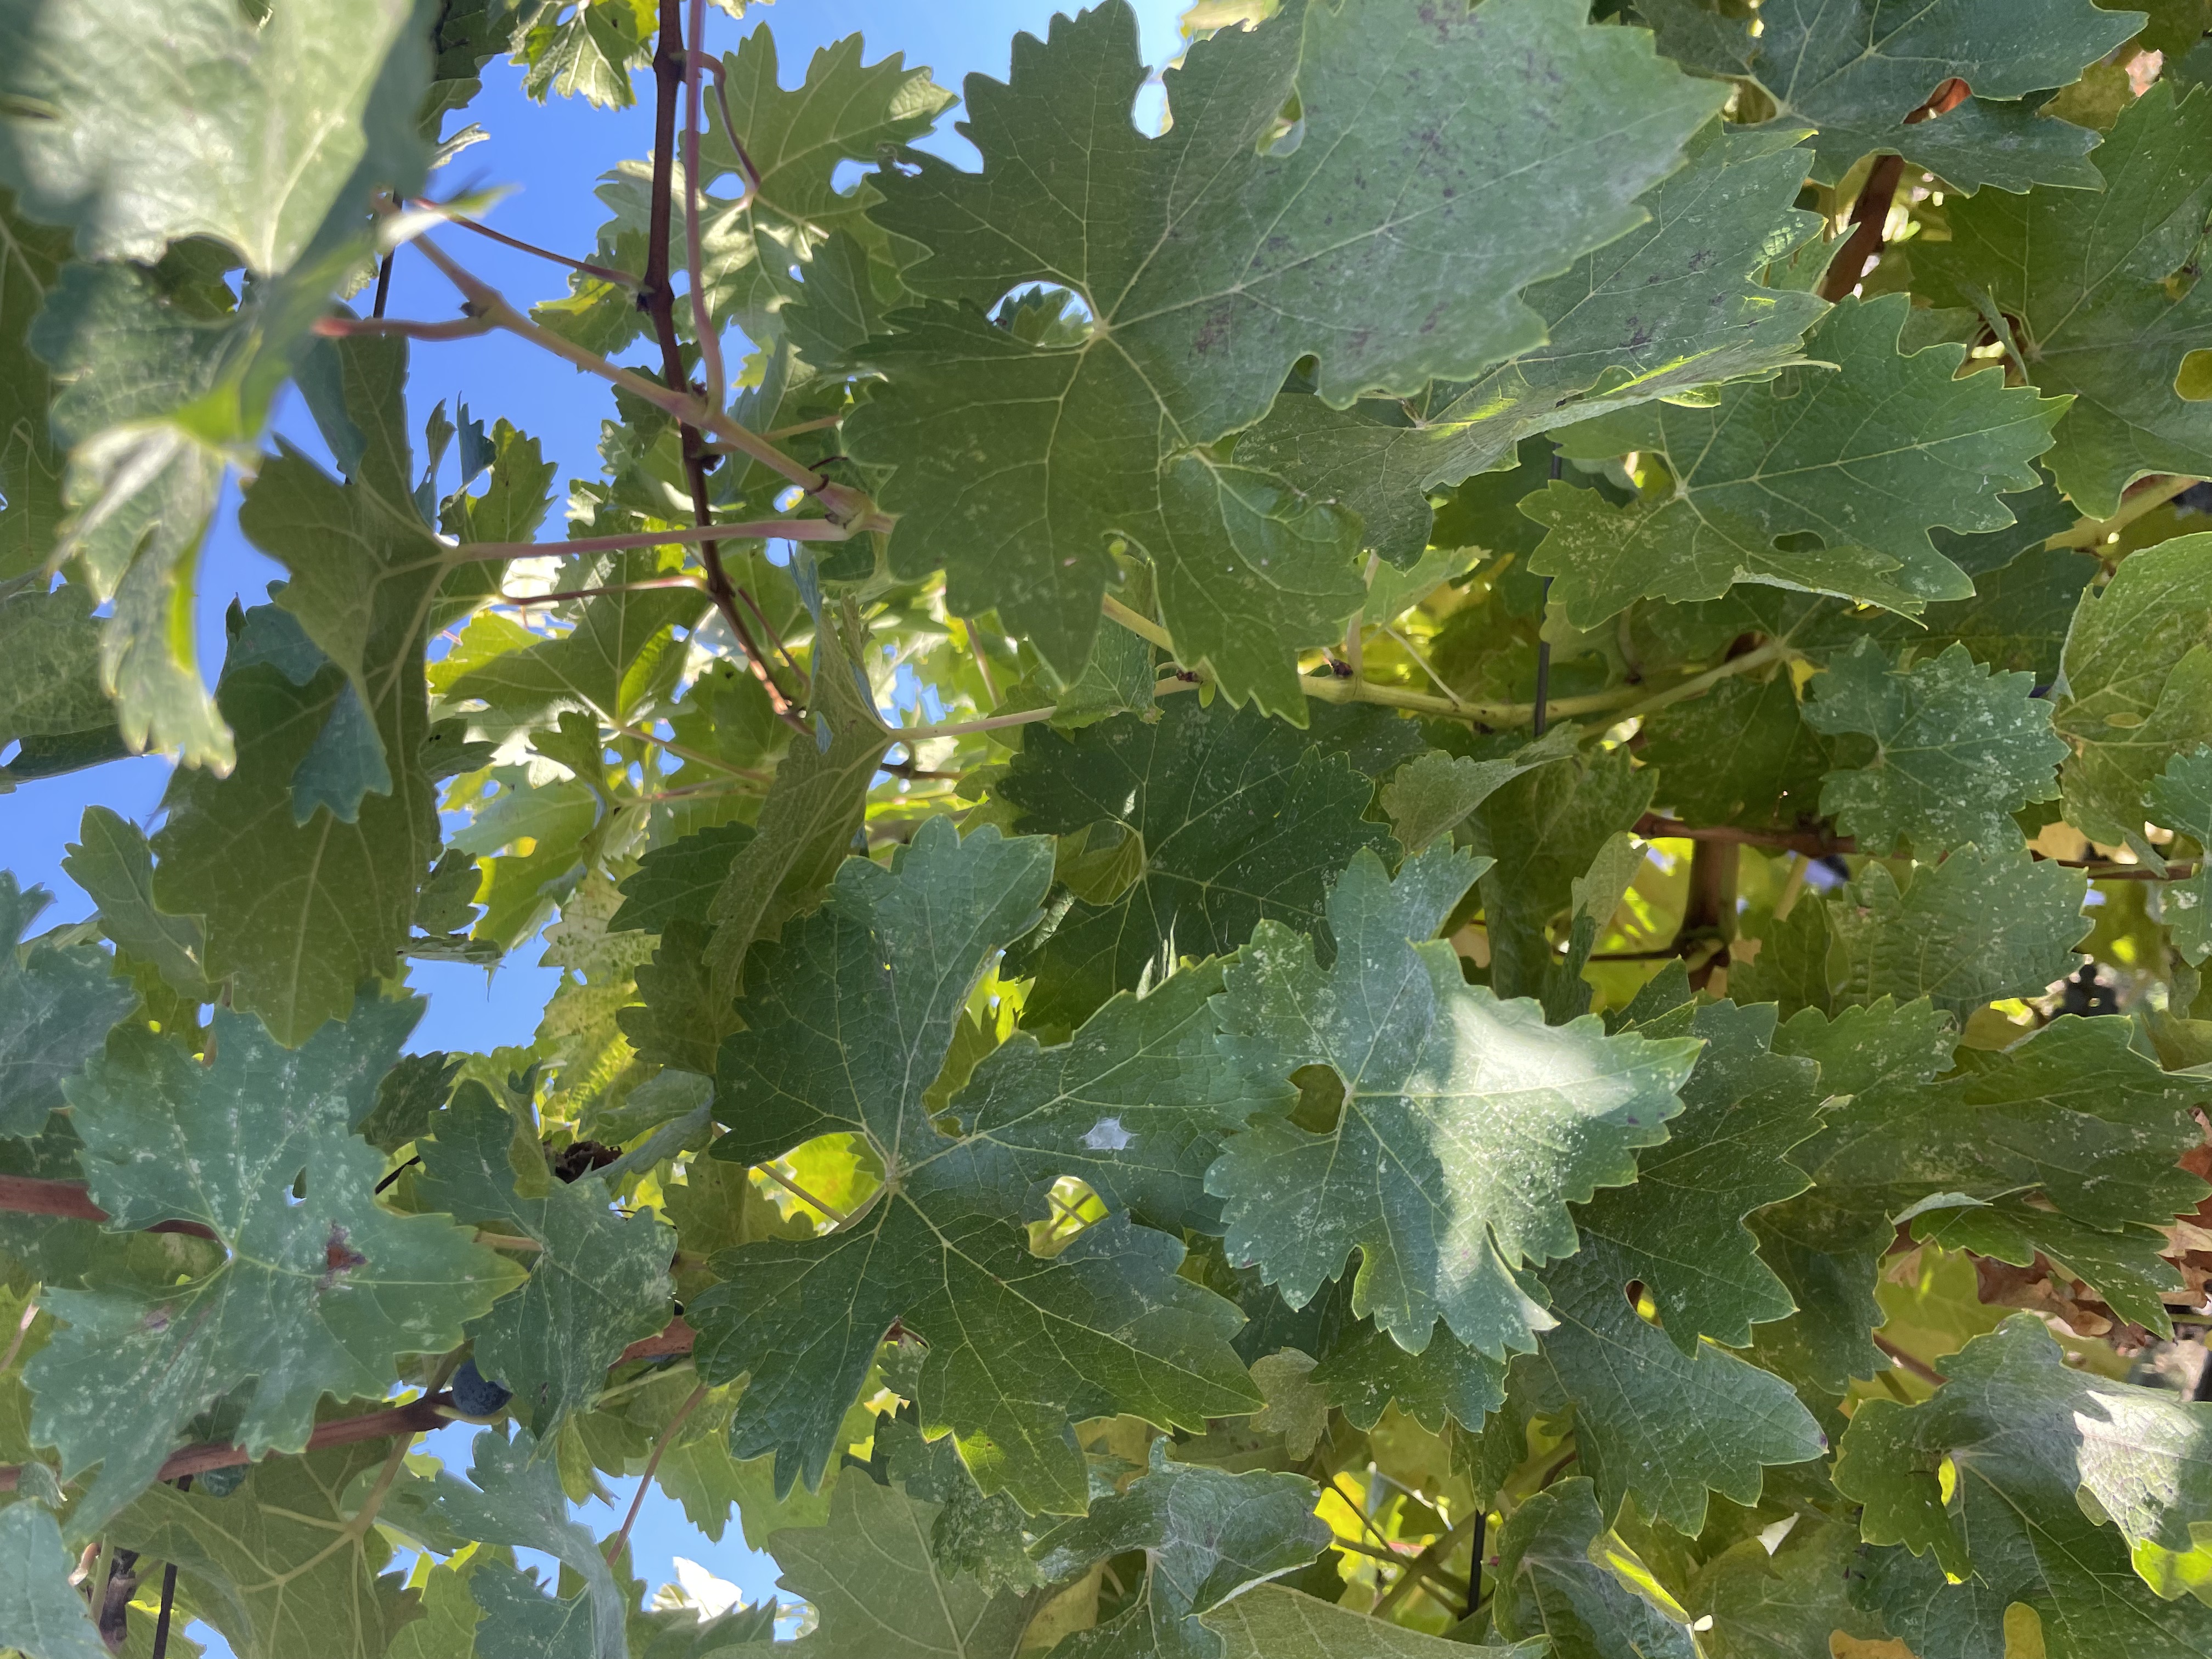
Label: No Virus